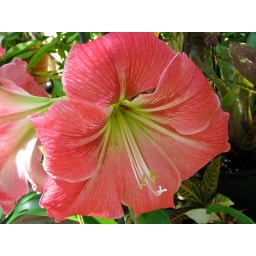
Photos of the beautiful plants and flowers in our garden.